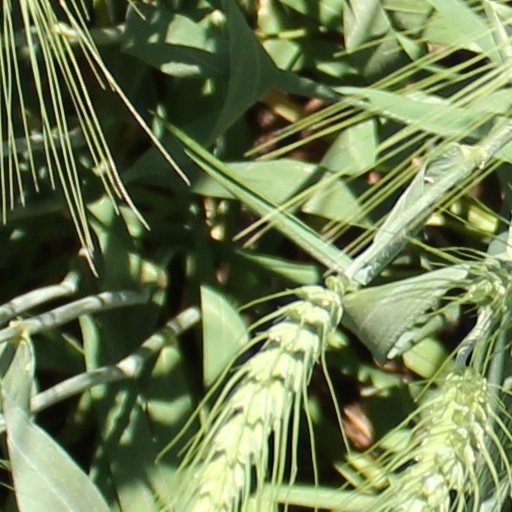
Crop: wheat